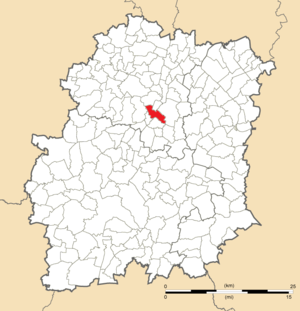
Carte de position de Saint-Germain-lès-Arpajon en Essonne (91)
Saint-Germain-lès-Arpajon est une commune française située à trente kilomètres au sud-ouest de Paris dans le département de l'Essonne en région Île-de-France.